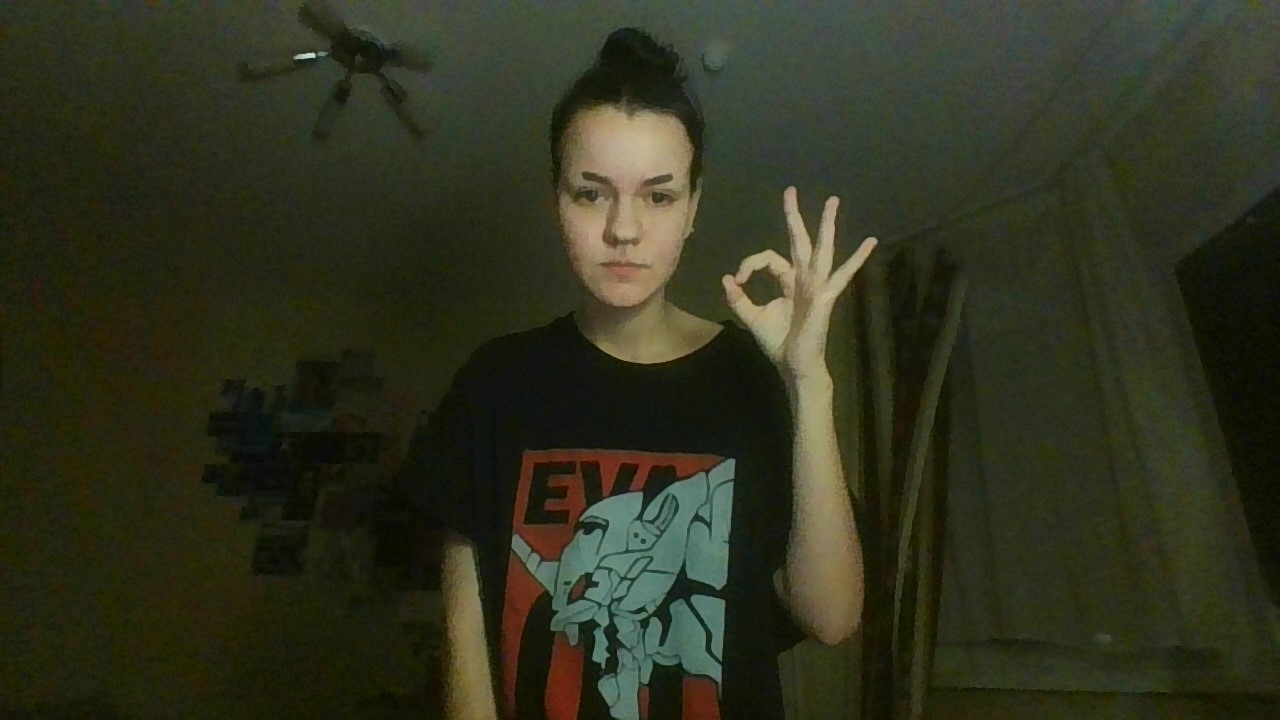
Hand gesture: ok